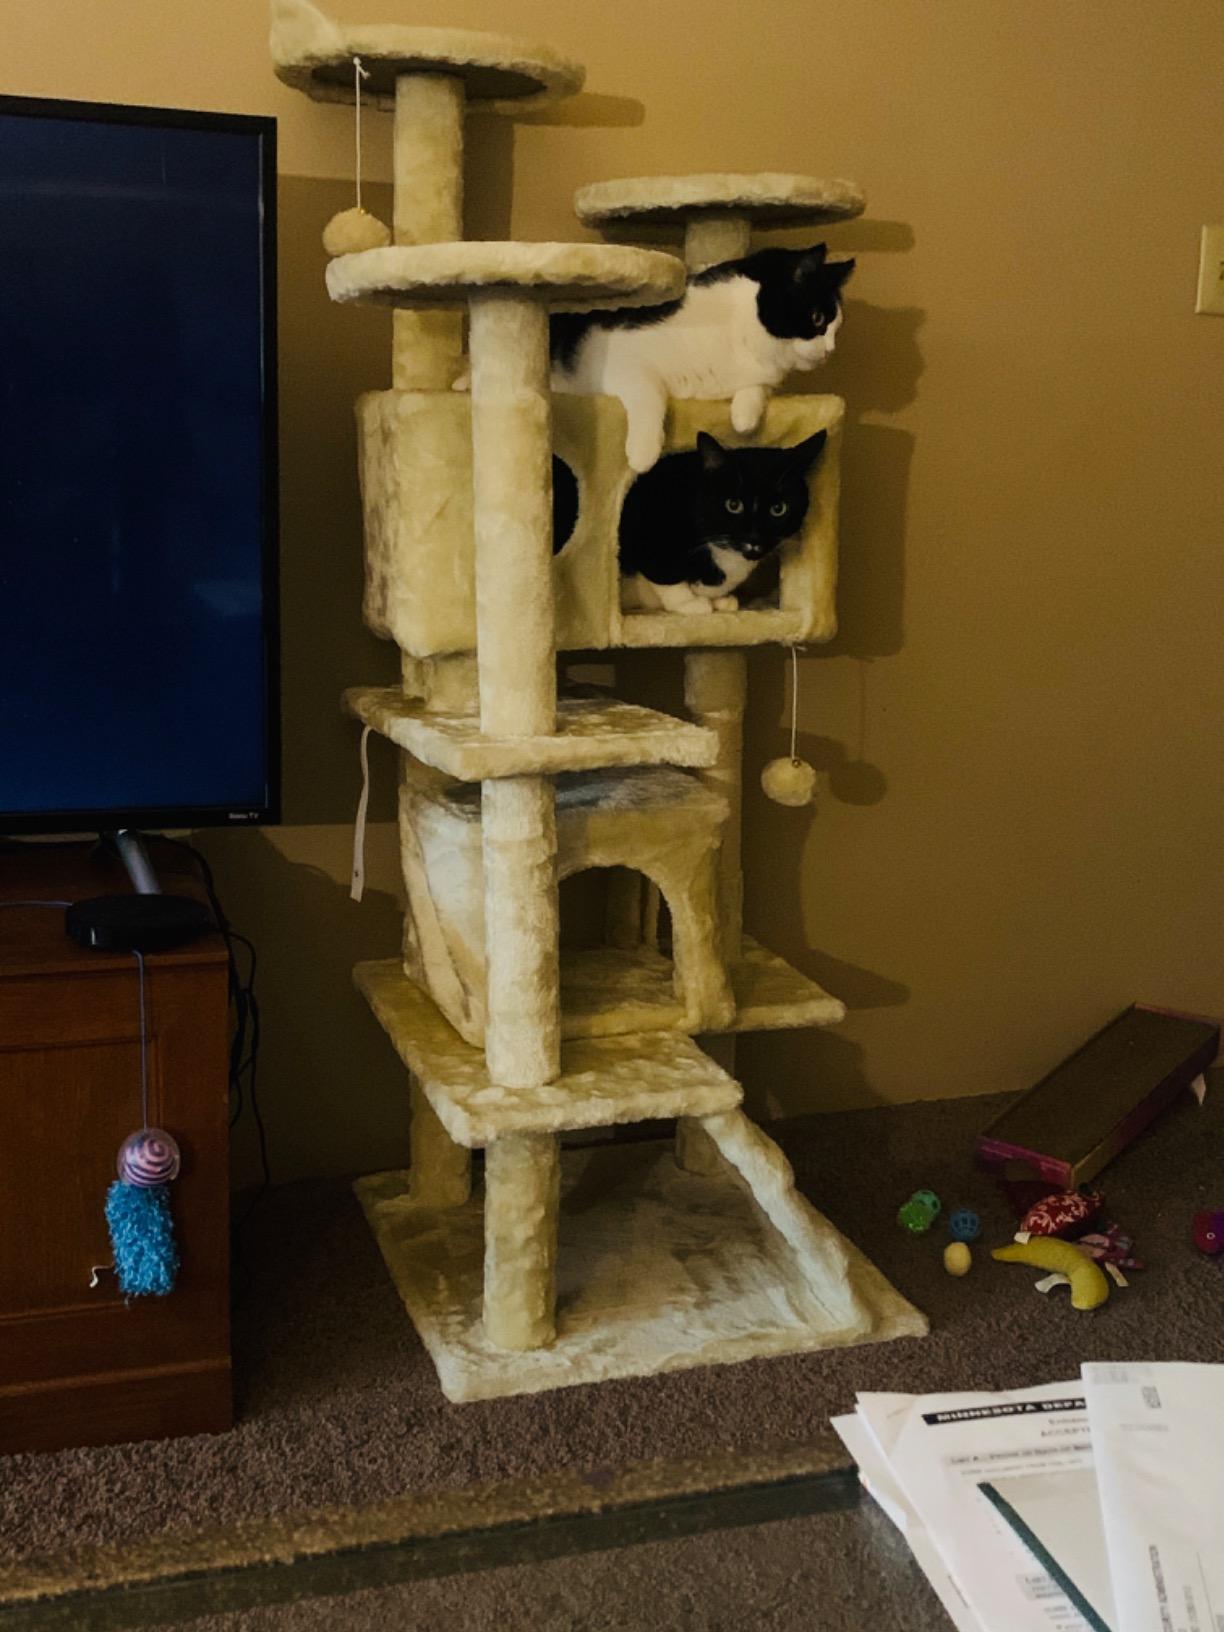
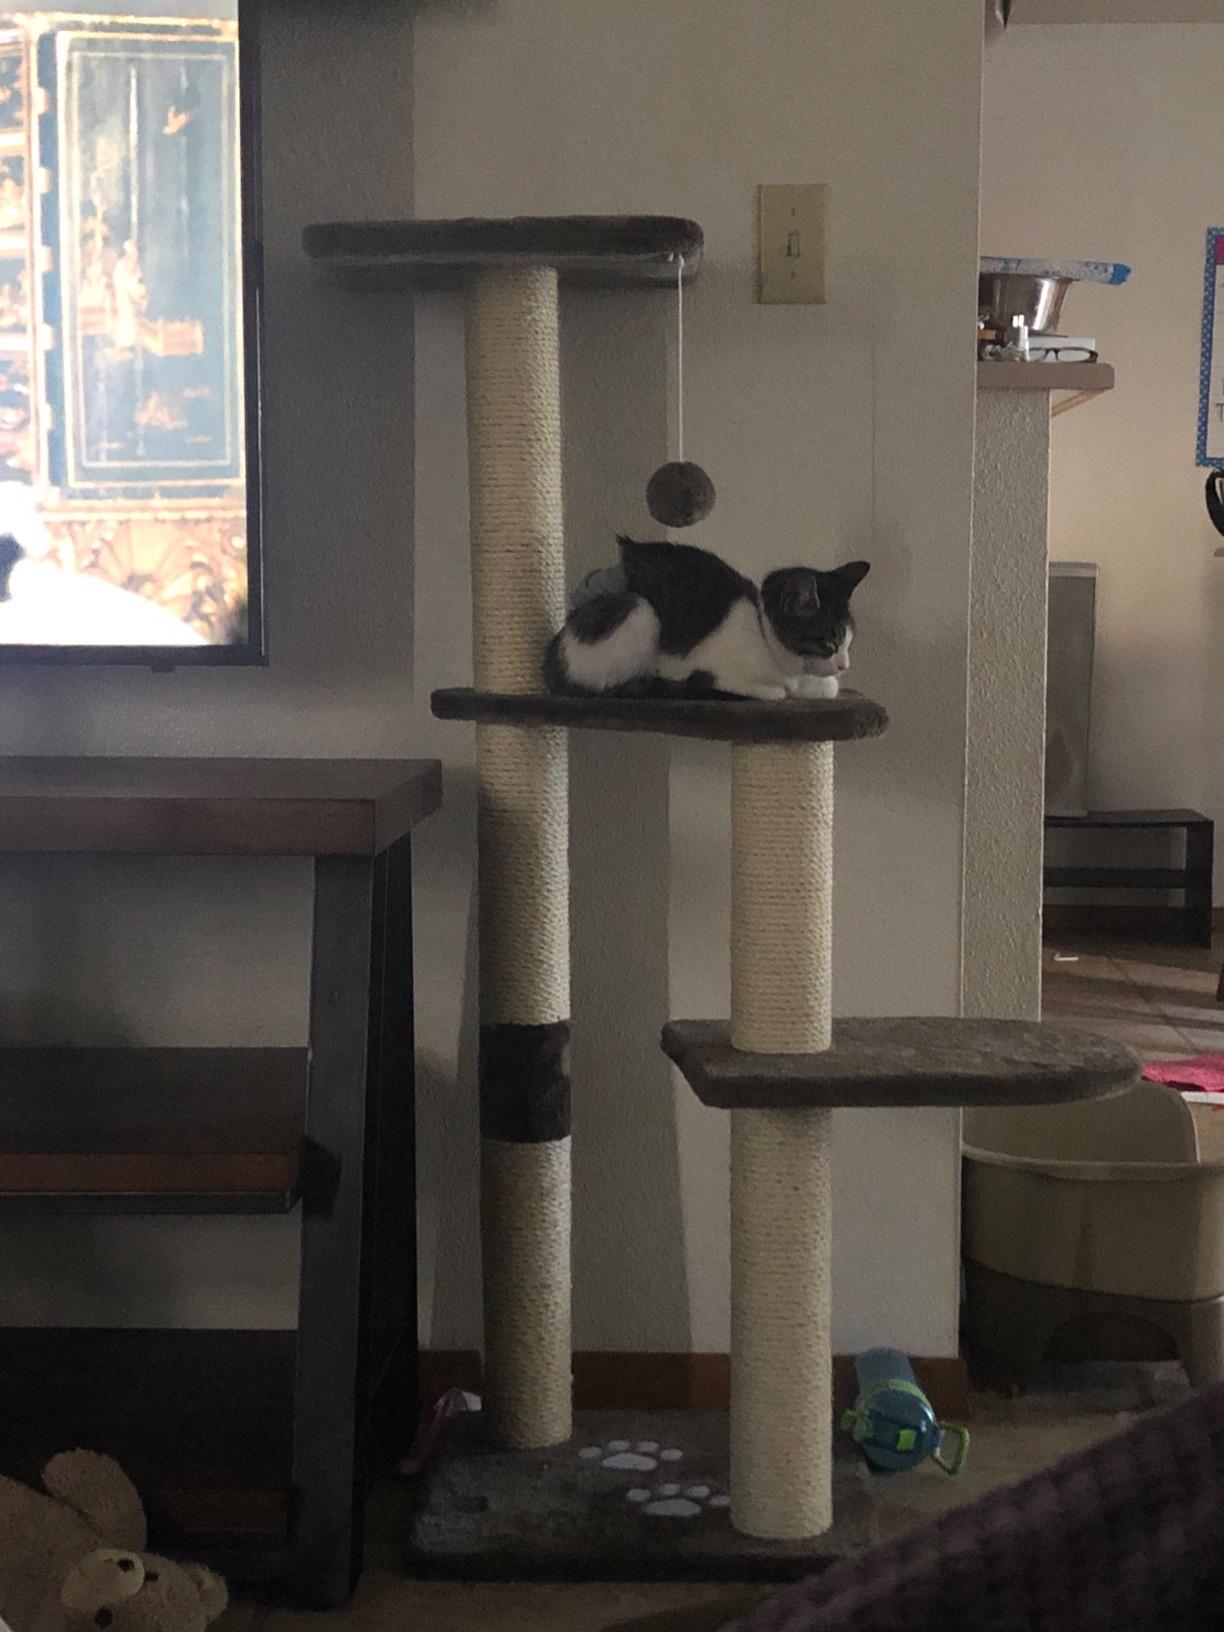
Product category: items_cat tree
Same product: no